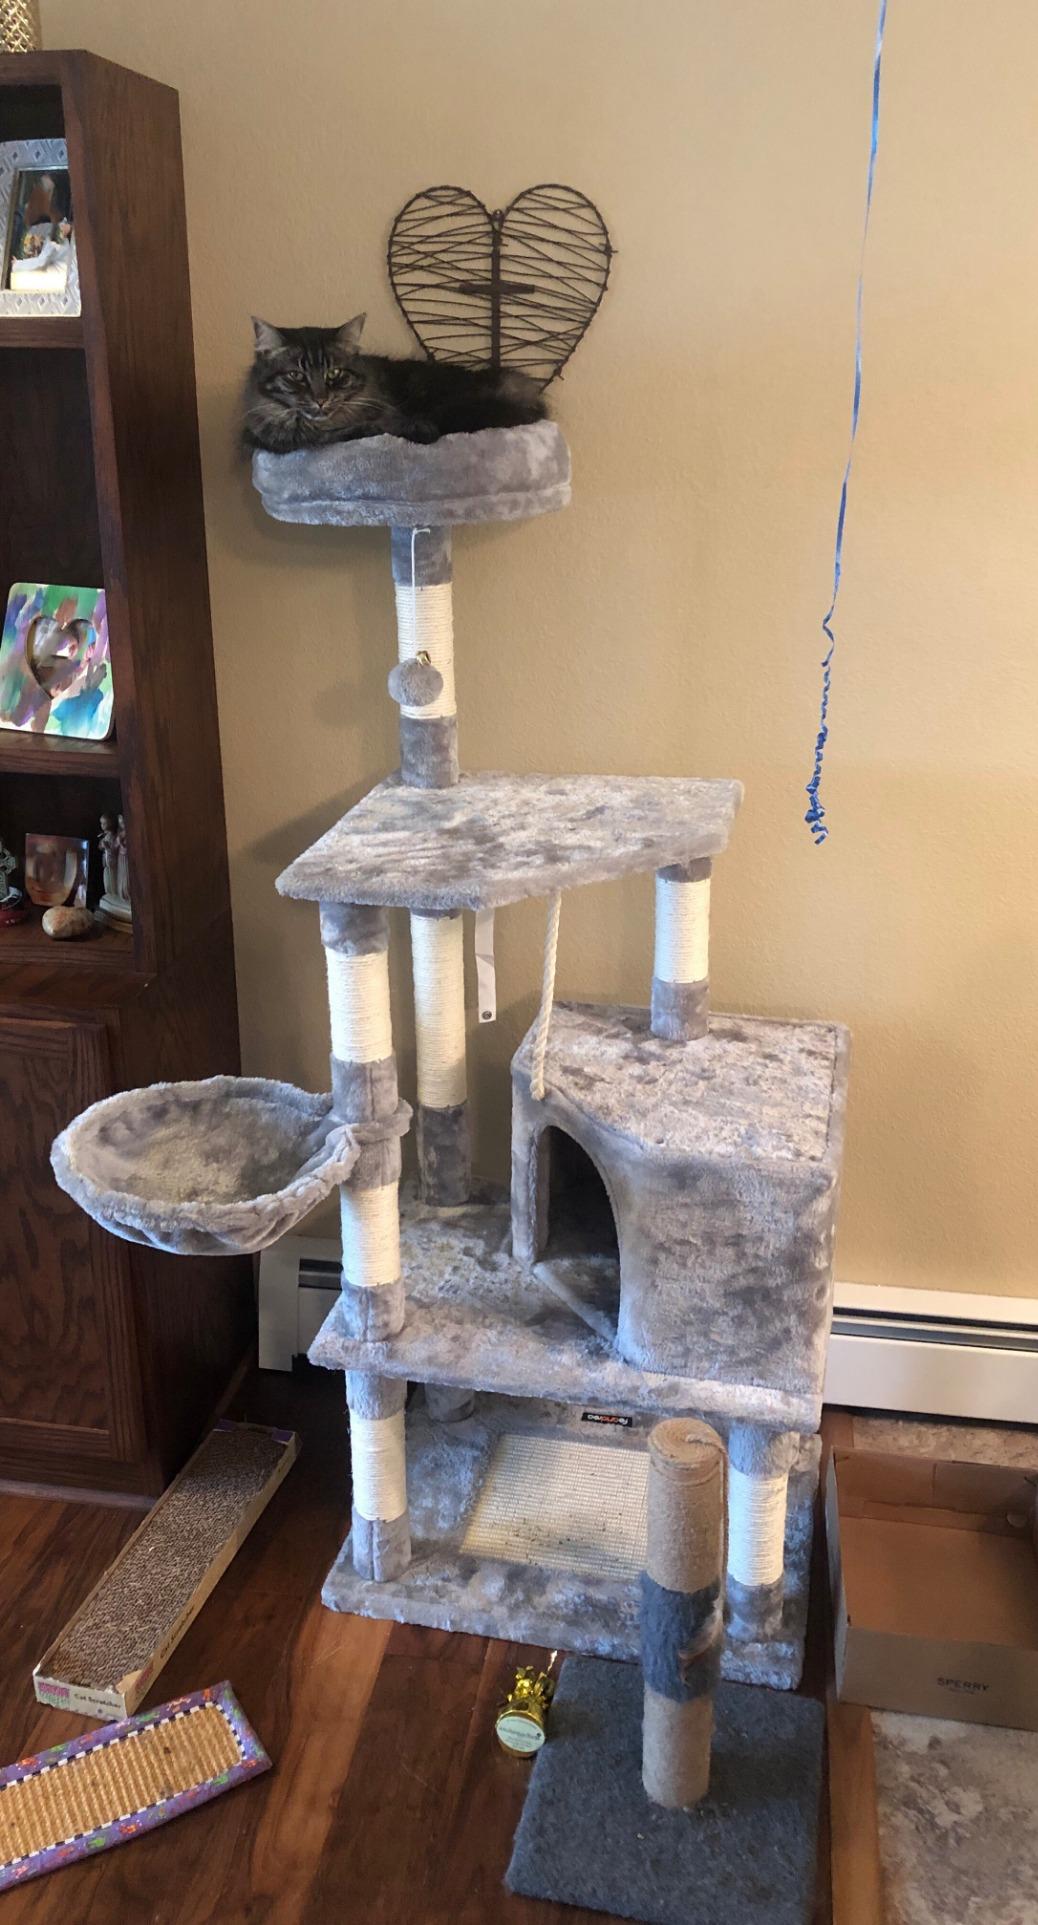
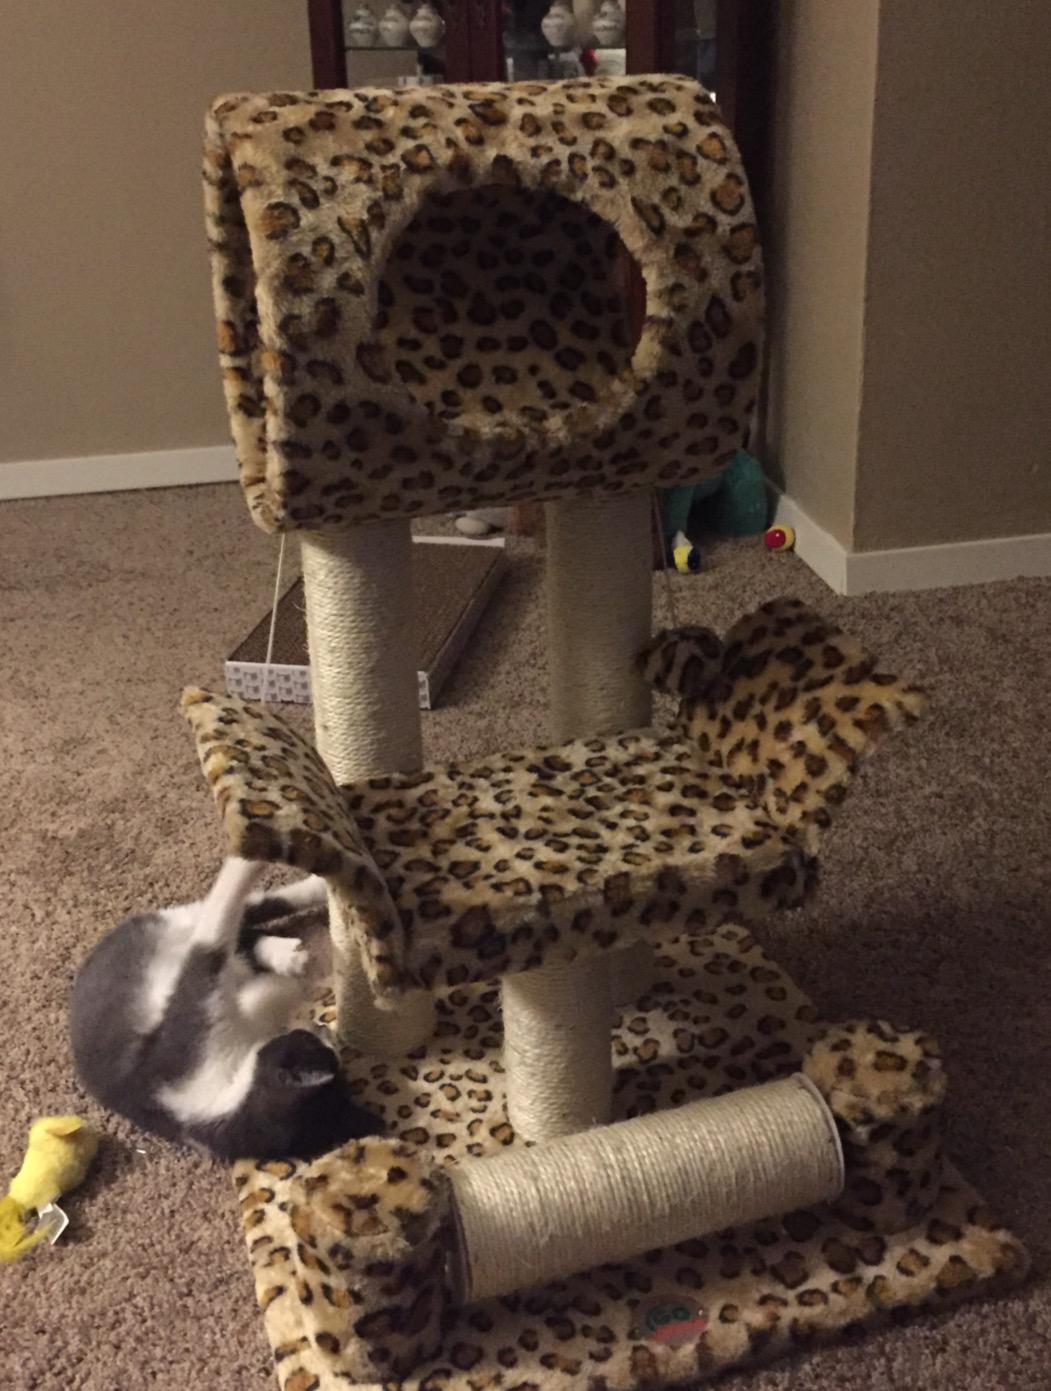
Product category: items_cat tree
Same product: no